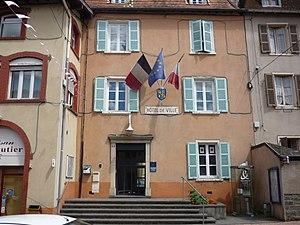
Mairie de Cublize dans le département du Rhône en France
Cublize est une commune française située dans le département du Rhône, en région Auvergne-Rhône-Alpes.